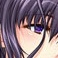
Portrait style: Anime Portrait